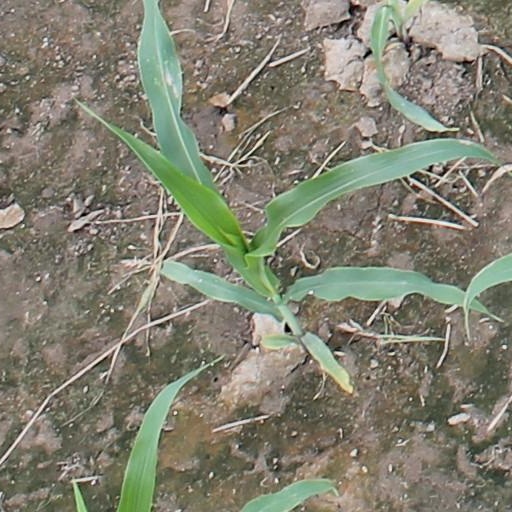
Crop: maize; corn